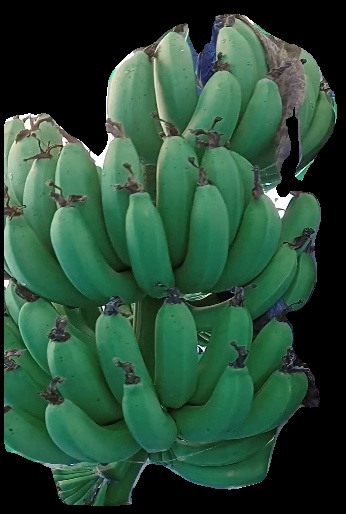
Variety: pachbale
Grade: grade1